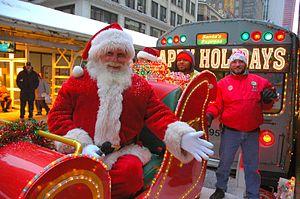
Le métro de Chicago est un réseau de transport en commun ferré qui dessert une grande partie de la ville de Chicago et de sa proche agglomération, il est principalement connu pour une de ses particularités : il est en grande partie aérien.